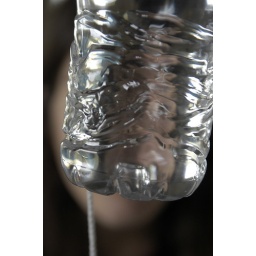
Mary in a water bottle